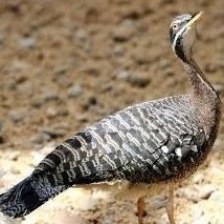
Species: SUNBITTERN
Scientific name:  EURYPYGA HELIAS